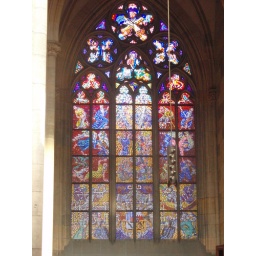
Stained glass window at St. Vitus Cathedral in the Prague Castle